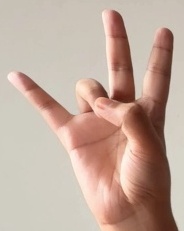
ASL sign: 7